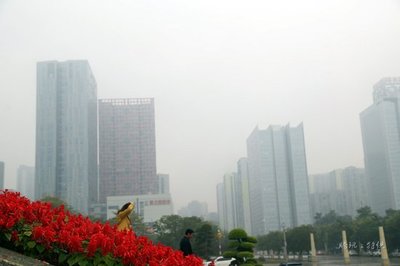
Weather: foggy or hazy